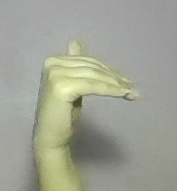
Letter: khaa